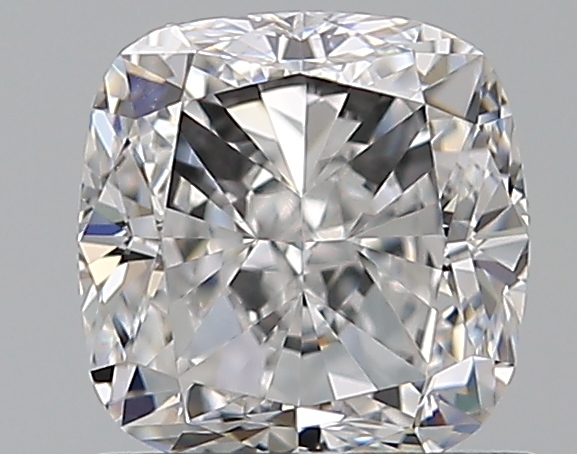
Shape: cushion
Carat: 1
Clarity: VVS2
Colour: D
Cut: EX
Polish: EX
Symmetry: VG
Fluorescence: F
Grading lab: GIA
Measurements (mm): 5.45 x 5.36 x 3.73